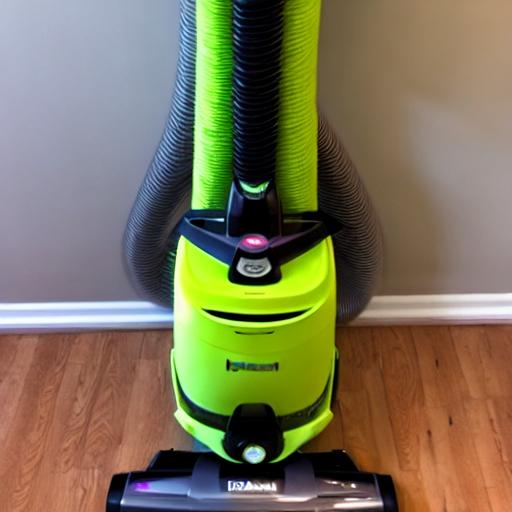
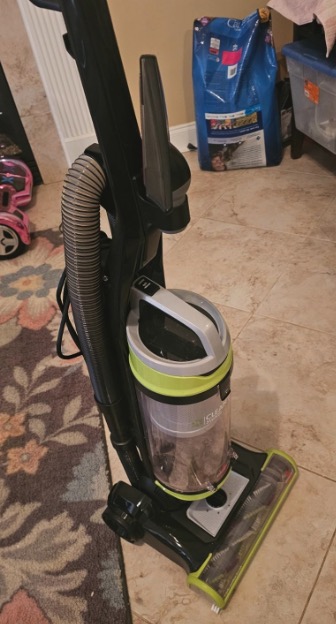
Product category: items_vacuum
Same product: no